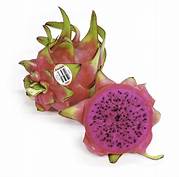
Label: Dragonfruit